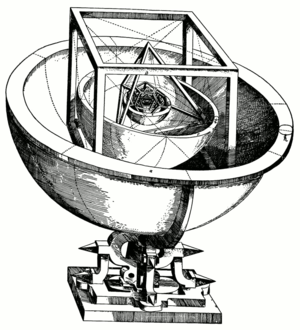
Matematisk skønhed / Skønhed og filosofi
Johannes Keplers fejlbehæftede model for Solsystemet, der baserede sig på en idé om matematisk skønhed i astronomiens verden.
Matematisk skønhed dækker over, at de fleste matematikere drager en æstetisk tilfredsstillelse fra deres arbejde og fra matematik i almindelighed. De udtrykker denne tilfredsstillelse ved at beskrive matematik som smukt. Nogle gange beskriver de matematik som en kunstform eller, som minimum, en kreativ aktivitet. Der bliver ofte foretaget sammenligninger med musik og poesi.